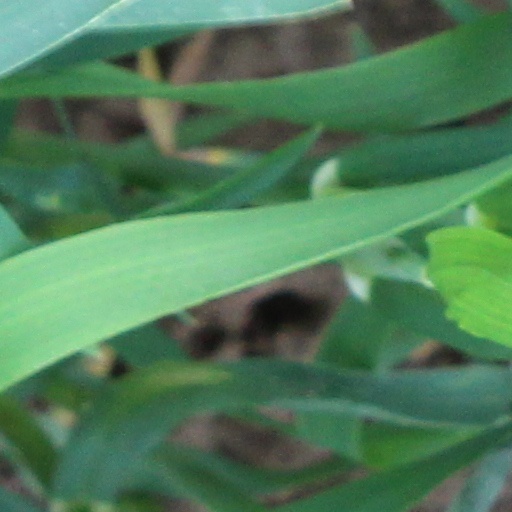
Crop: wheat